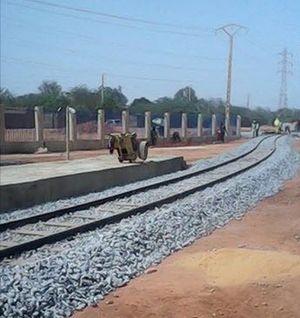
La gare de Niamey est une gare ferroviaire nigérienne de la future ligne internationale de Niamey à Cotonou, située près de l'hippodrome dans la ceinture verte à l'est de la ville de Niamey.